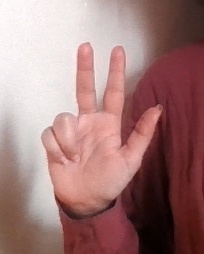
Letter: al